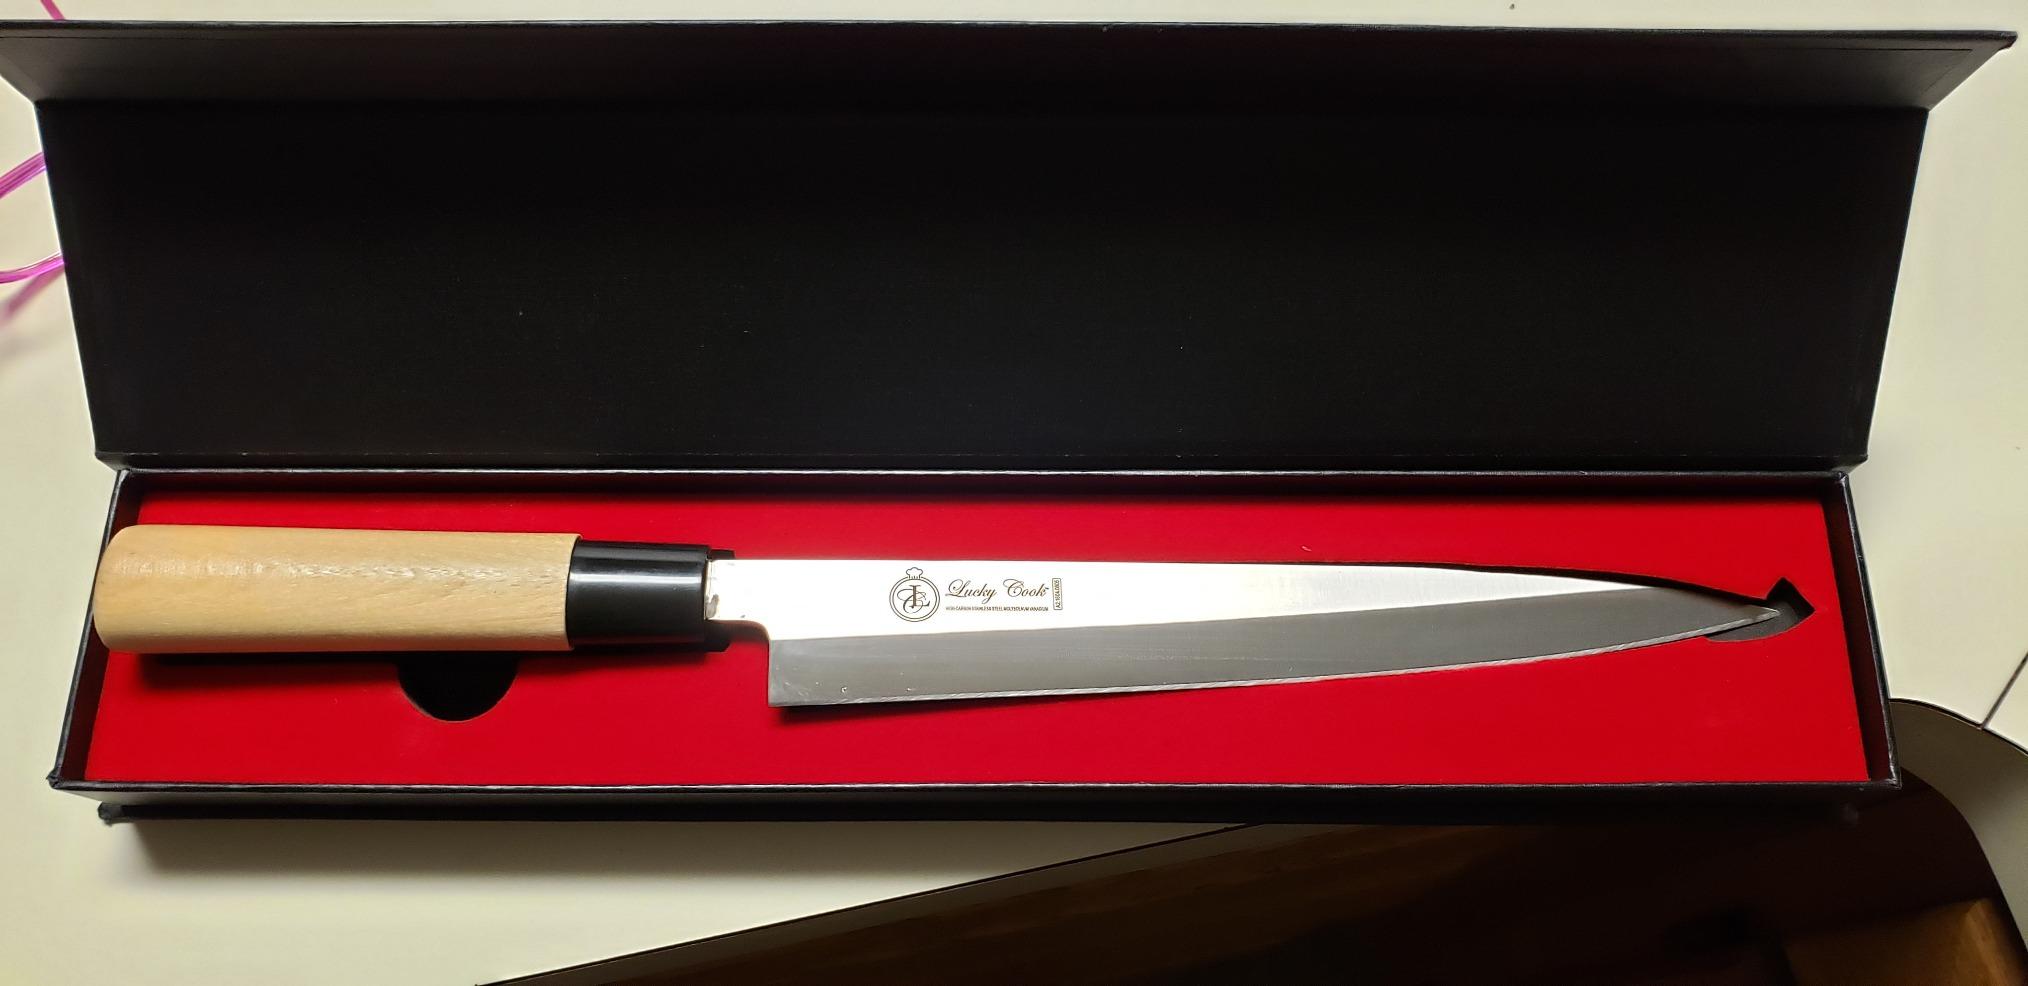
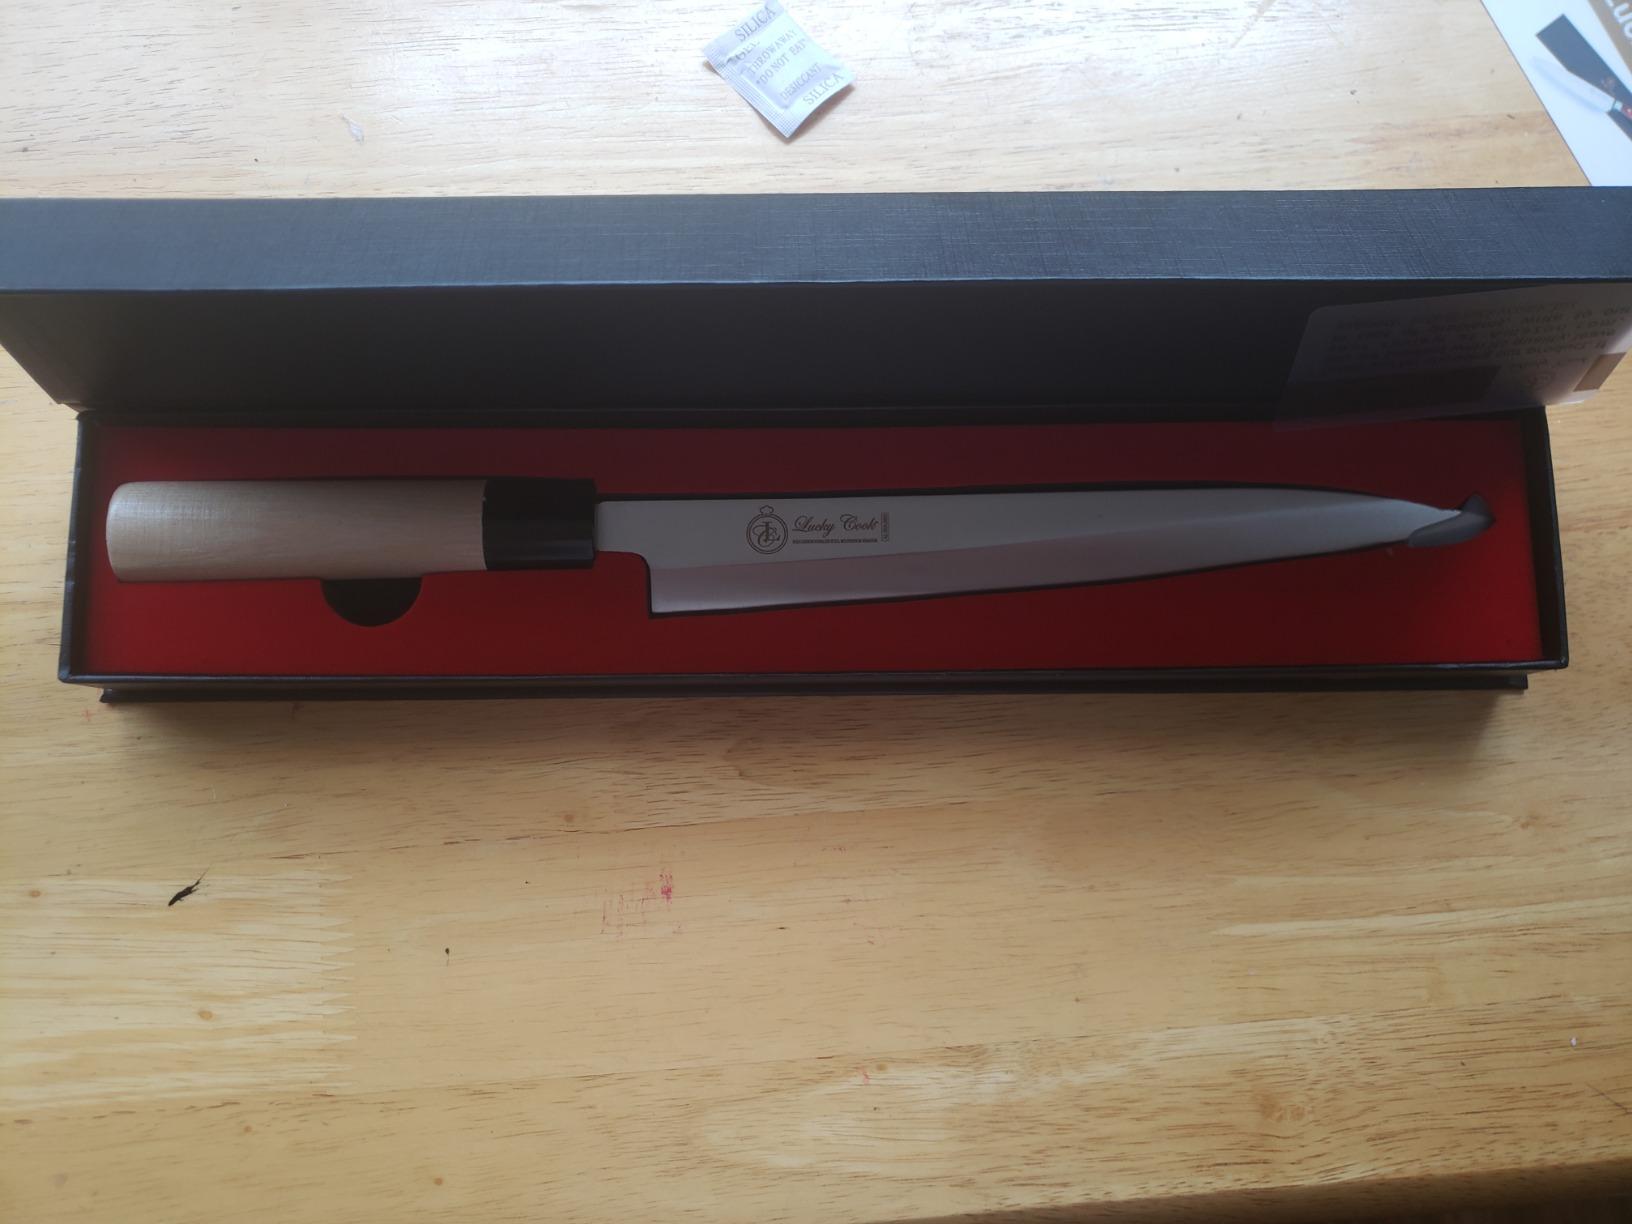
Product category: items_knife
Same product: yes